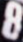
Number: 8